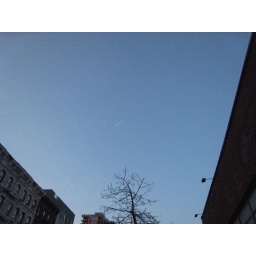
streak from a plane in the sky